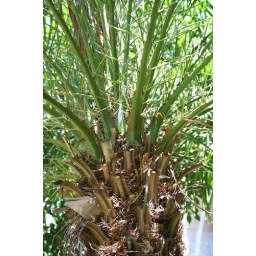
tree in the SI castle gardens